Fleet Rehabilitation and Modernization

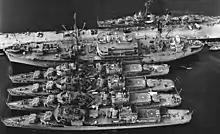
with FRAM II-modernised , and . , closest to camera, received FRAM I (note the ASROC launcher on the mid-deck).

Among the destroyers, conversion of the and classes took precedence over the and classes. Destroyer conversions relied on experience with "Fletcher"-class destroyers modernized for transfer to Spain and Germany in 1957. The first two destroyers began FRAM in Boston, Massachusetts and Long Beach, California shipyards in March 1959.